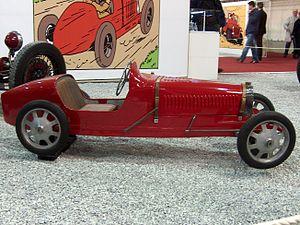
Tintin en Amérique est le troisième album de la série de bande dessinée Les Aventures de Tintin, créée par Hergé.